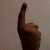
The image shows a hand gesture representing the number 1 in Indian Sign Language.